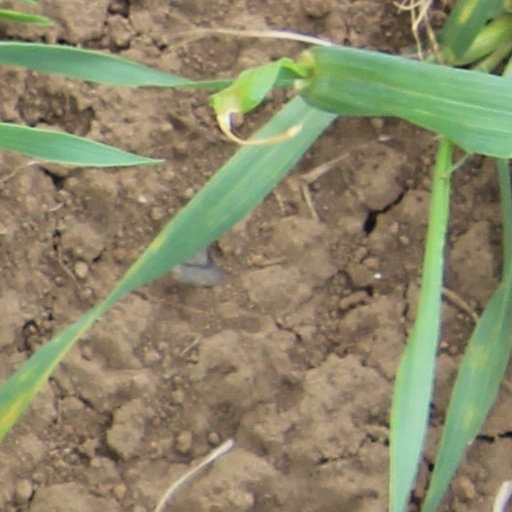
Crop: wheat